Hans Magnus Enzensberger

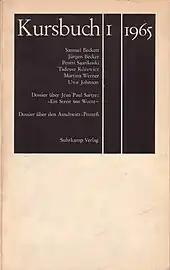
"Kursbuch", first edition

From 1965, Enzensberger edited the magazine '; his writings influenced the 1968 West German student movement. He was editor of the prestigious book series ', published in Frankfurt, from 1985; it reached almost 250 titles. He promoted the writers Ryszard Kapuscinski, Raoul Schrott, Irene Dische, Christoph Ransmayr, and W.G. Sebald, among others. Together with Gaston Salvatore, Enzensberger was the founder of the left-wing monthly "". The literary journal survived for only two years.